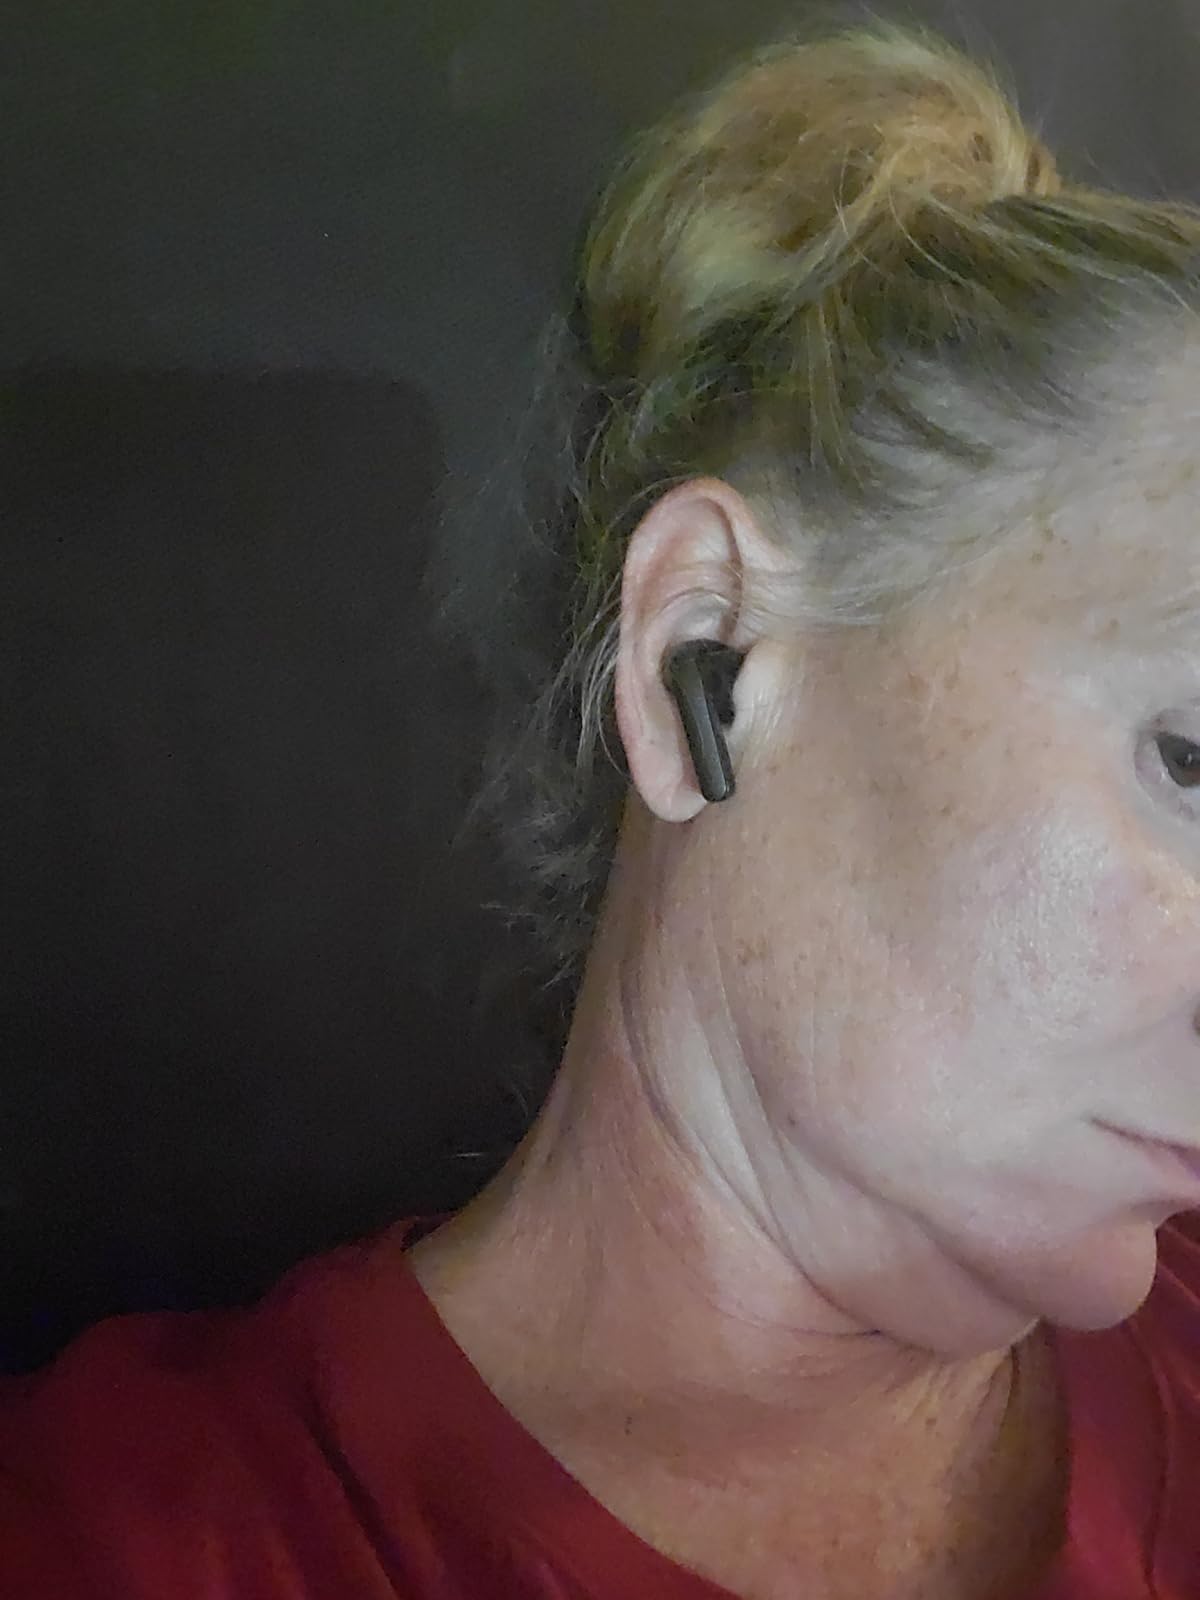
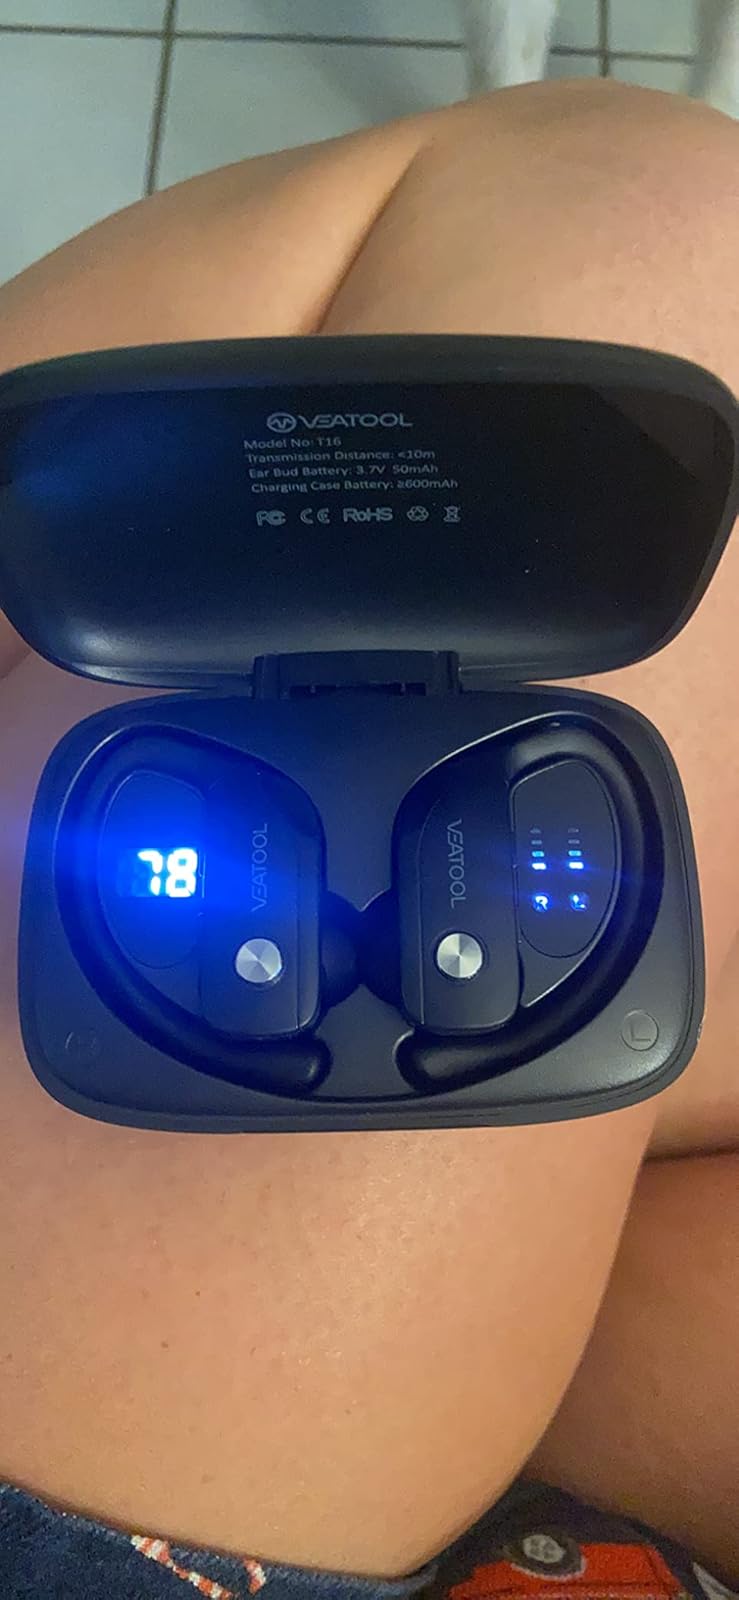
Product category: earbuds
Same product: no